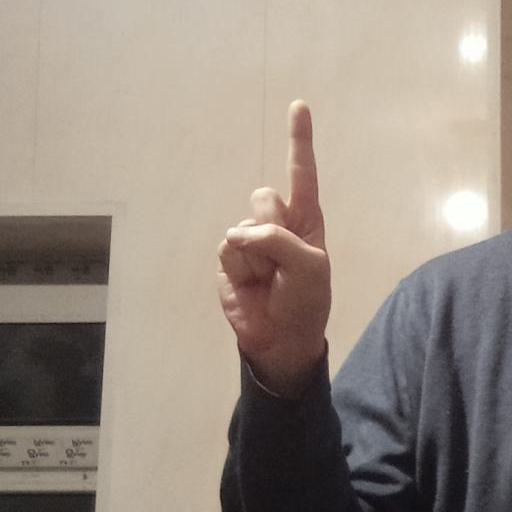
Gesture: one